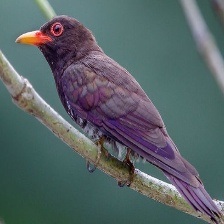
Species: VIOLET CUCKOO
Scientific name:  CHRYSOCOCCYX XANTHORHYNCHUS